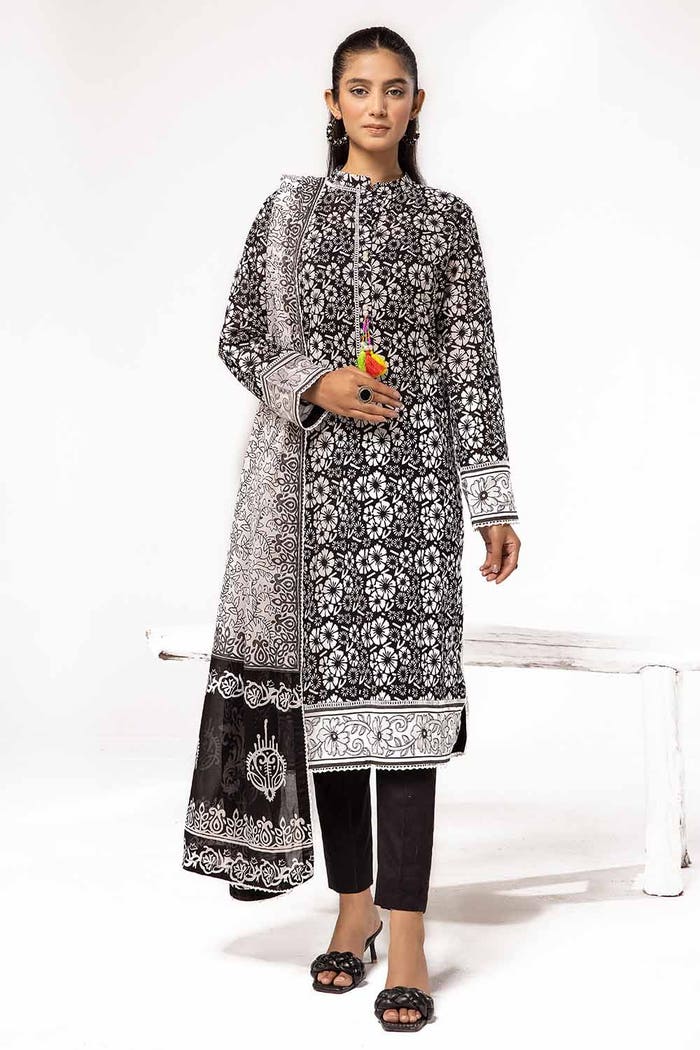
black white embroidered cotton suit